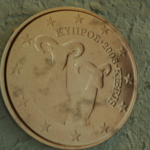
Coin value: 5cents
Country: cy
Edition: standard